Mangrove forest

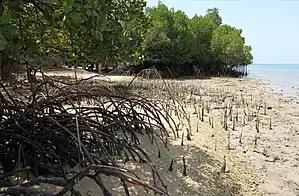
Mangroves in West Bali National Park, Indonesia

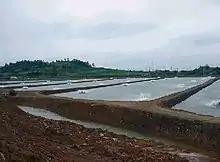
Shrimp ponds in mangrove forests like these leave massive amounts of water pollution and compounds the negative effects of deoxygenation in mangrove forests.

Adequate data is only available for about half of the global area of mangroves. However, of those areas for which data has been collected, it appears that 35% of the mangroves have been destroyed. Since the 1980s, around 2% of mangrove area is estimated to be lost each year. Assessments of global variation in mangrove loss indicates that national regulatory quality mediates how different drivers and pressures influence loss rates.